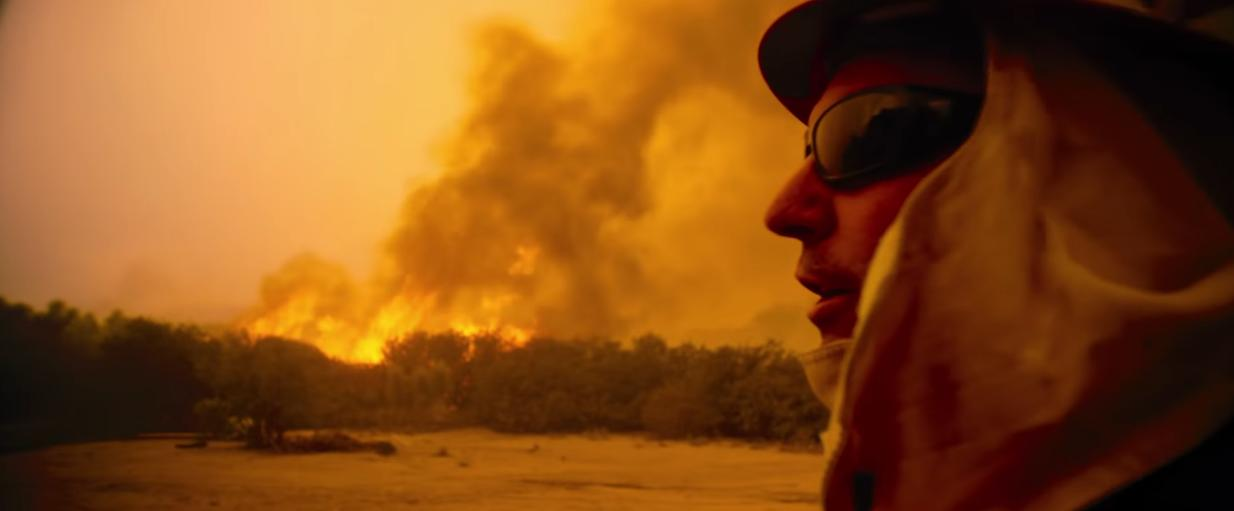
Fire: yes
Smoke: yes